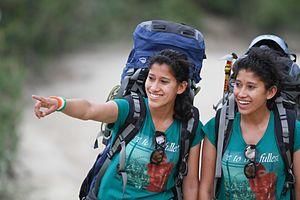
Tashi et Nungshi Malik sont deux alpinistes indiennes. Elles sont les premières sœurs jumelles à avoir gravi les Sept sommets et atteint les pôles Nord et Sud.